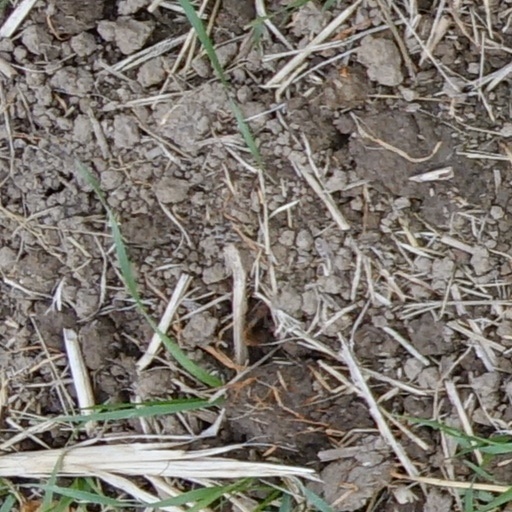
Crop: wheat